The Interns (band)

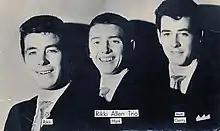
Publicity shot for The Rikki Allen Trio

Originally a duo consisting of Rikki Alan (real name Alan Smith, guitar/bass/ vocals), and his brother Gerry Alan (real name Gerald Smith, piano/guitar/vocals), playing local dances and working men's clubs in the area surrounding their home town of Newport, South Wales.